History of New Mexico

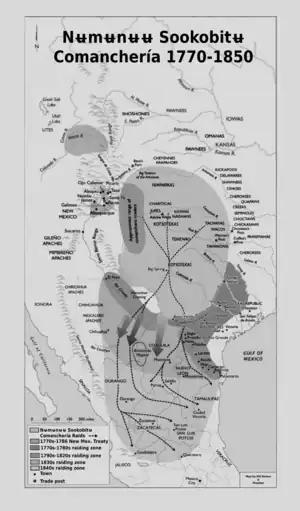
"Comancheria and the New Mexico settlements prior to 1850."

Cabeza de Vaca, one of only four survivors of the Pánfilo de Narváez expedition of 1527, may have traveled through what is now New Mexico and Arizona. In 1535, he tells of hearing Indigenous people talk about fabulous cities somewhere in the North American Southwest. Fray Marcos de Niza enthusiastically identified these as the mythologized Seven Cities of Cíbola, also called the seven cities of gold.